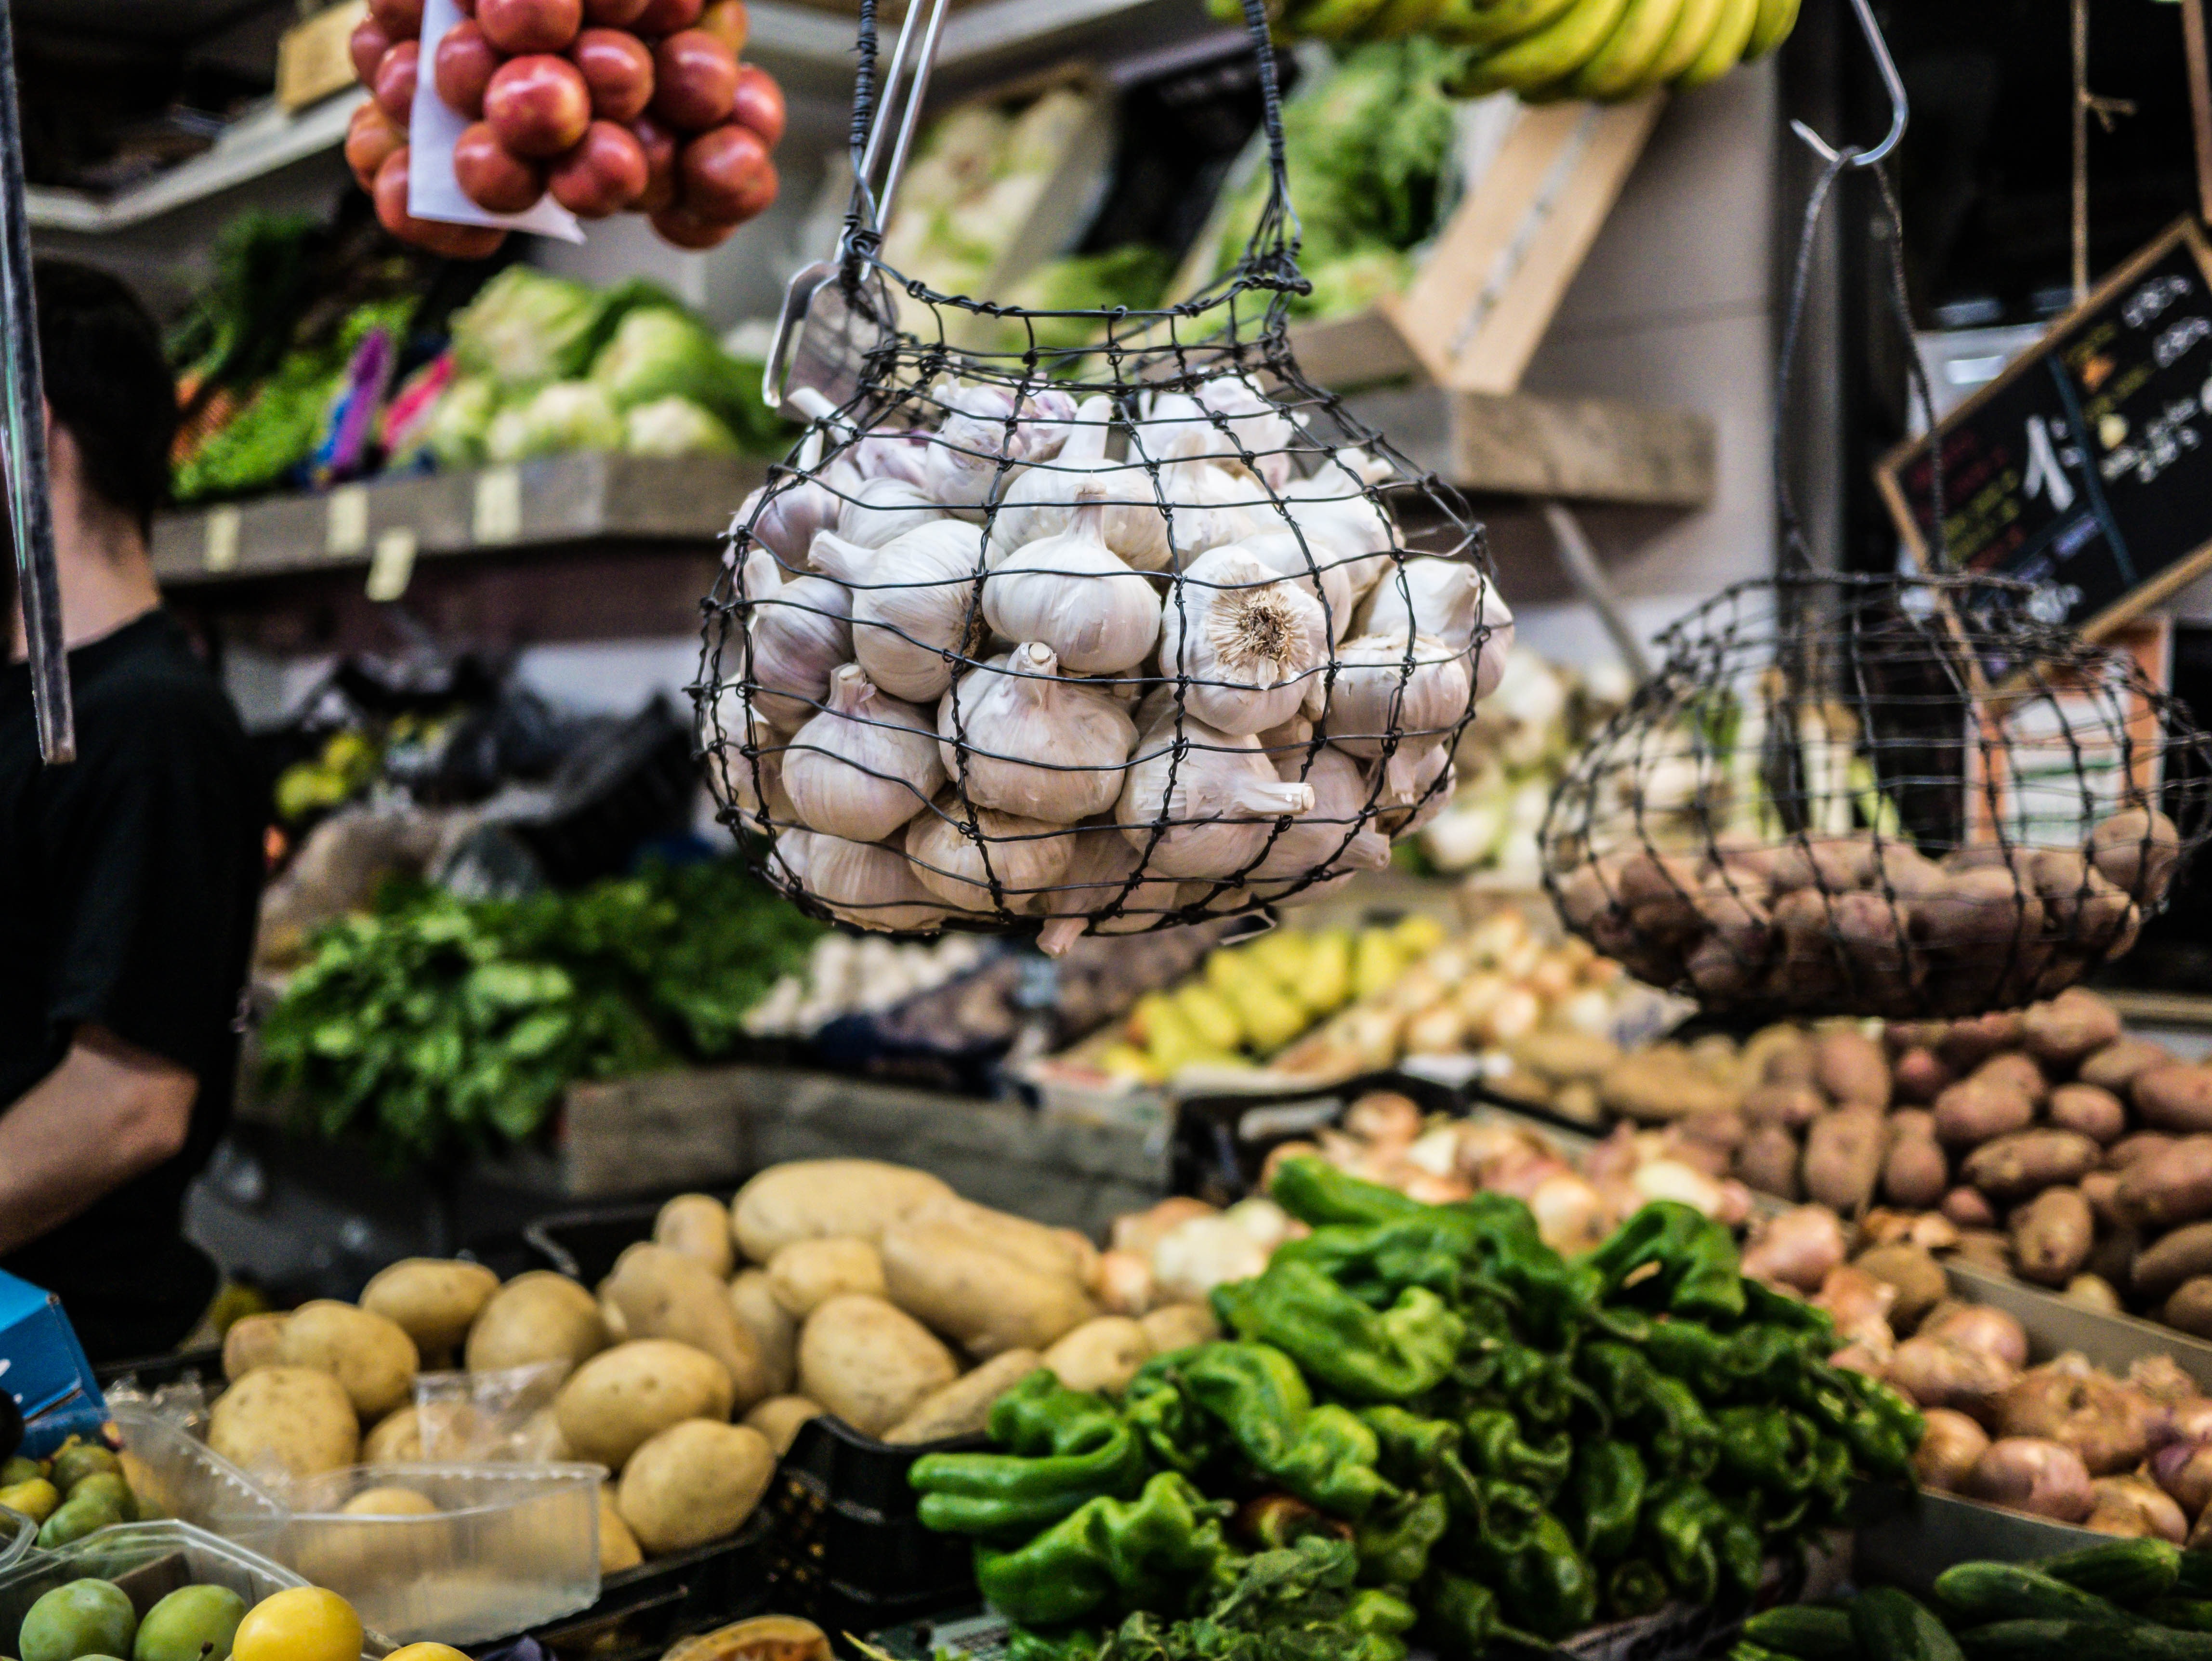
city, food, green, vendor, garlic, produce, vegetable, market, barcelona, public space, vegetables, mercado, verde, floristry, local food, human settlement, ajos